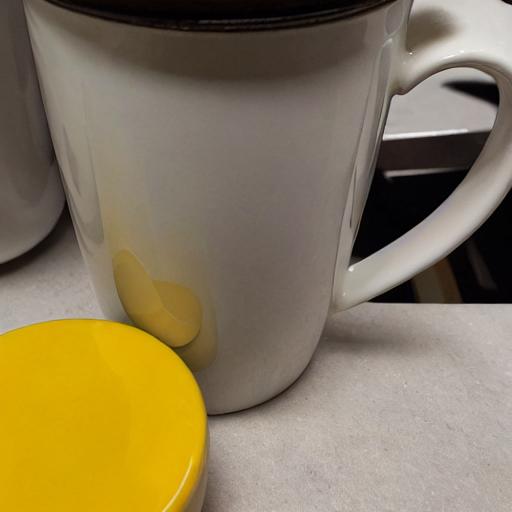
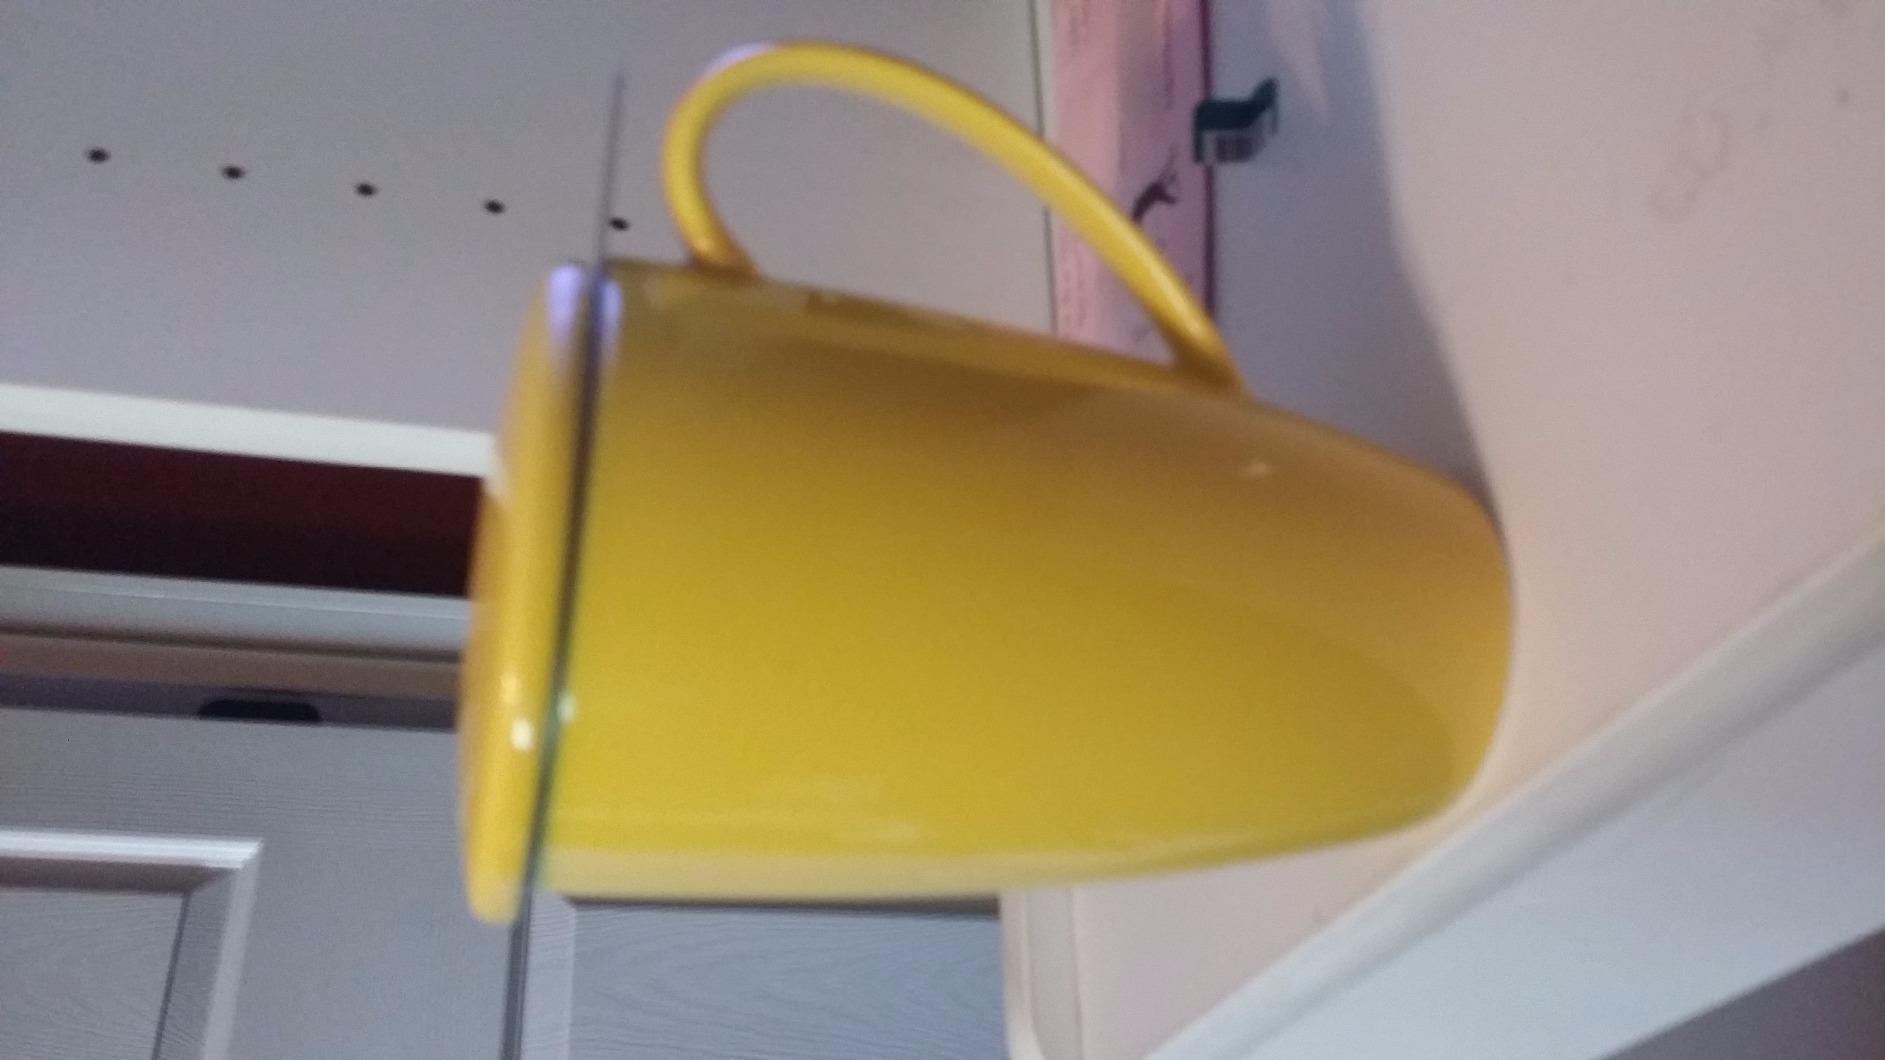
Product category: items_mug
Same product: no